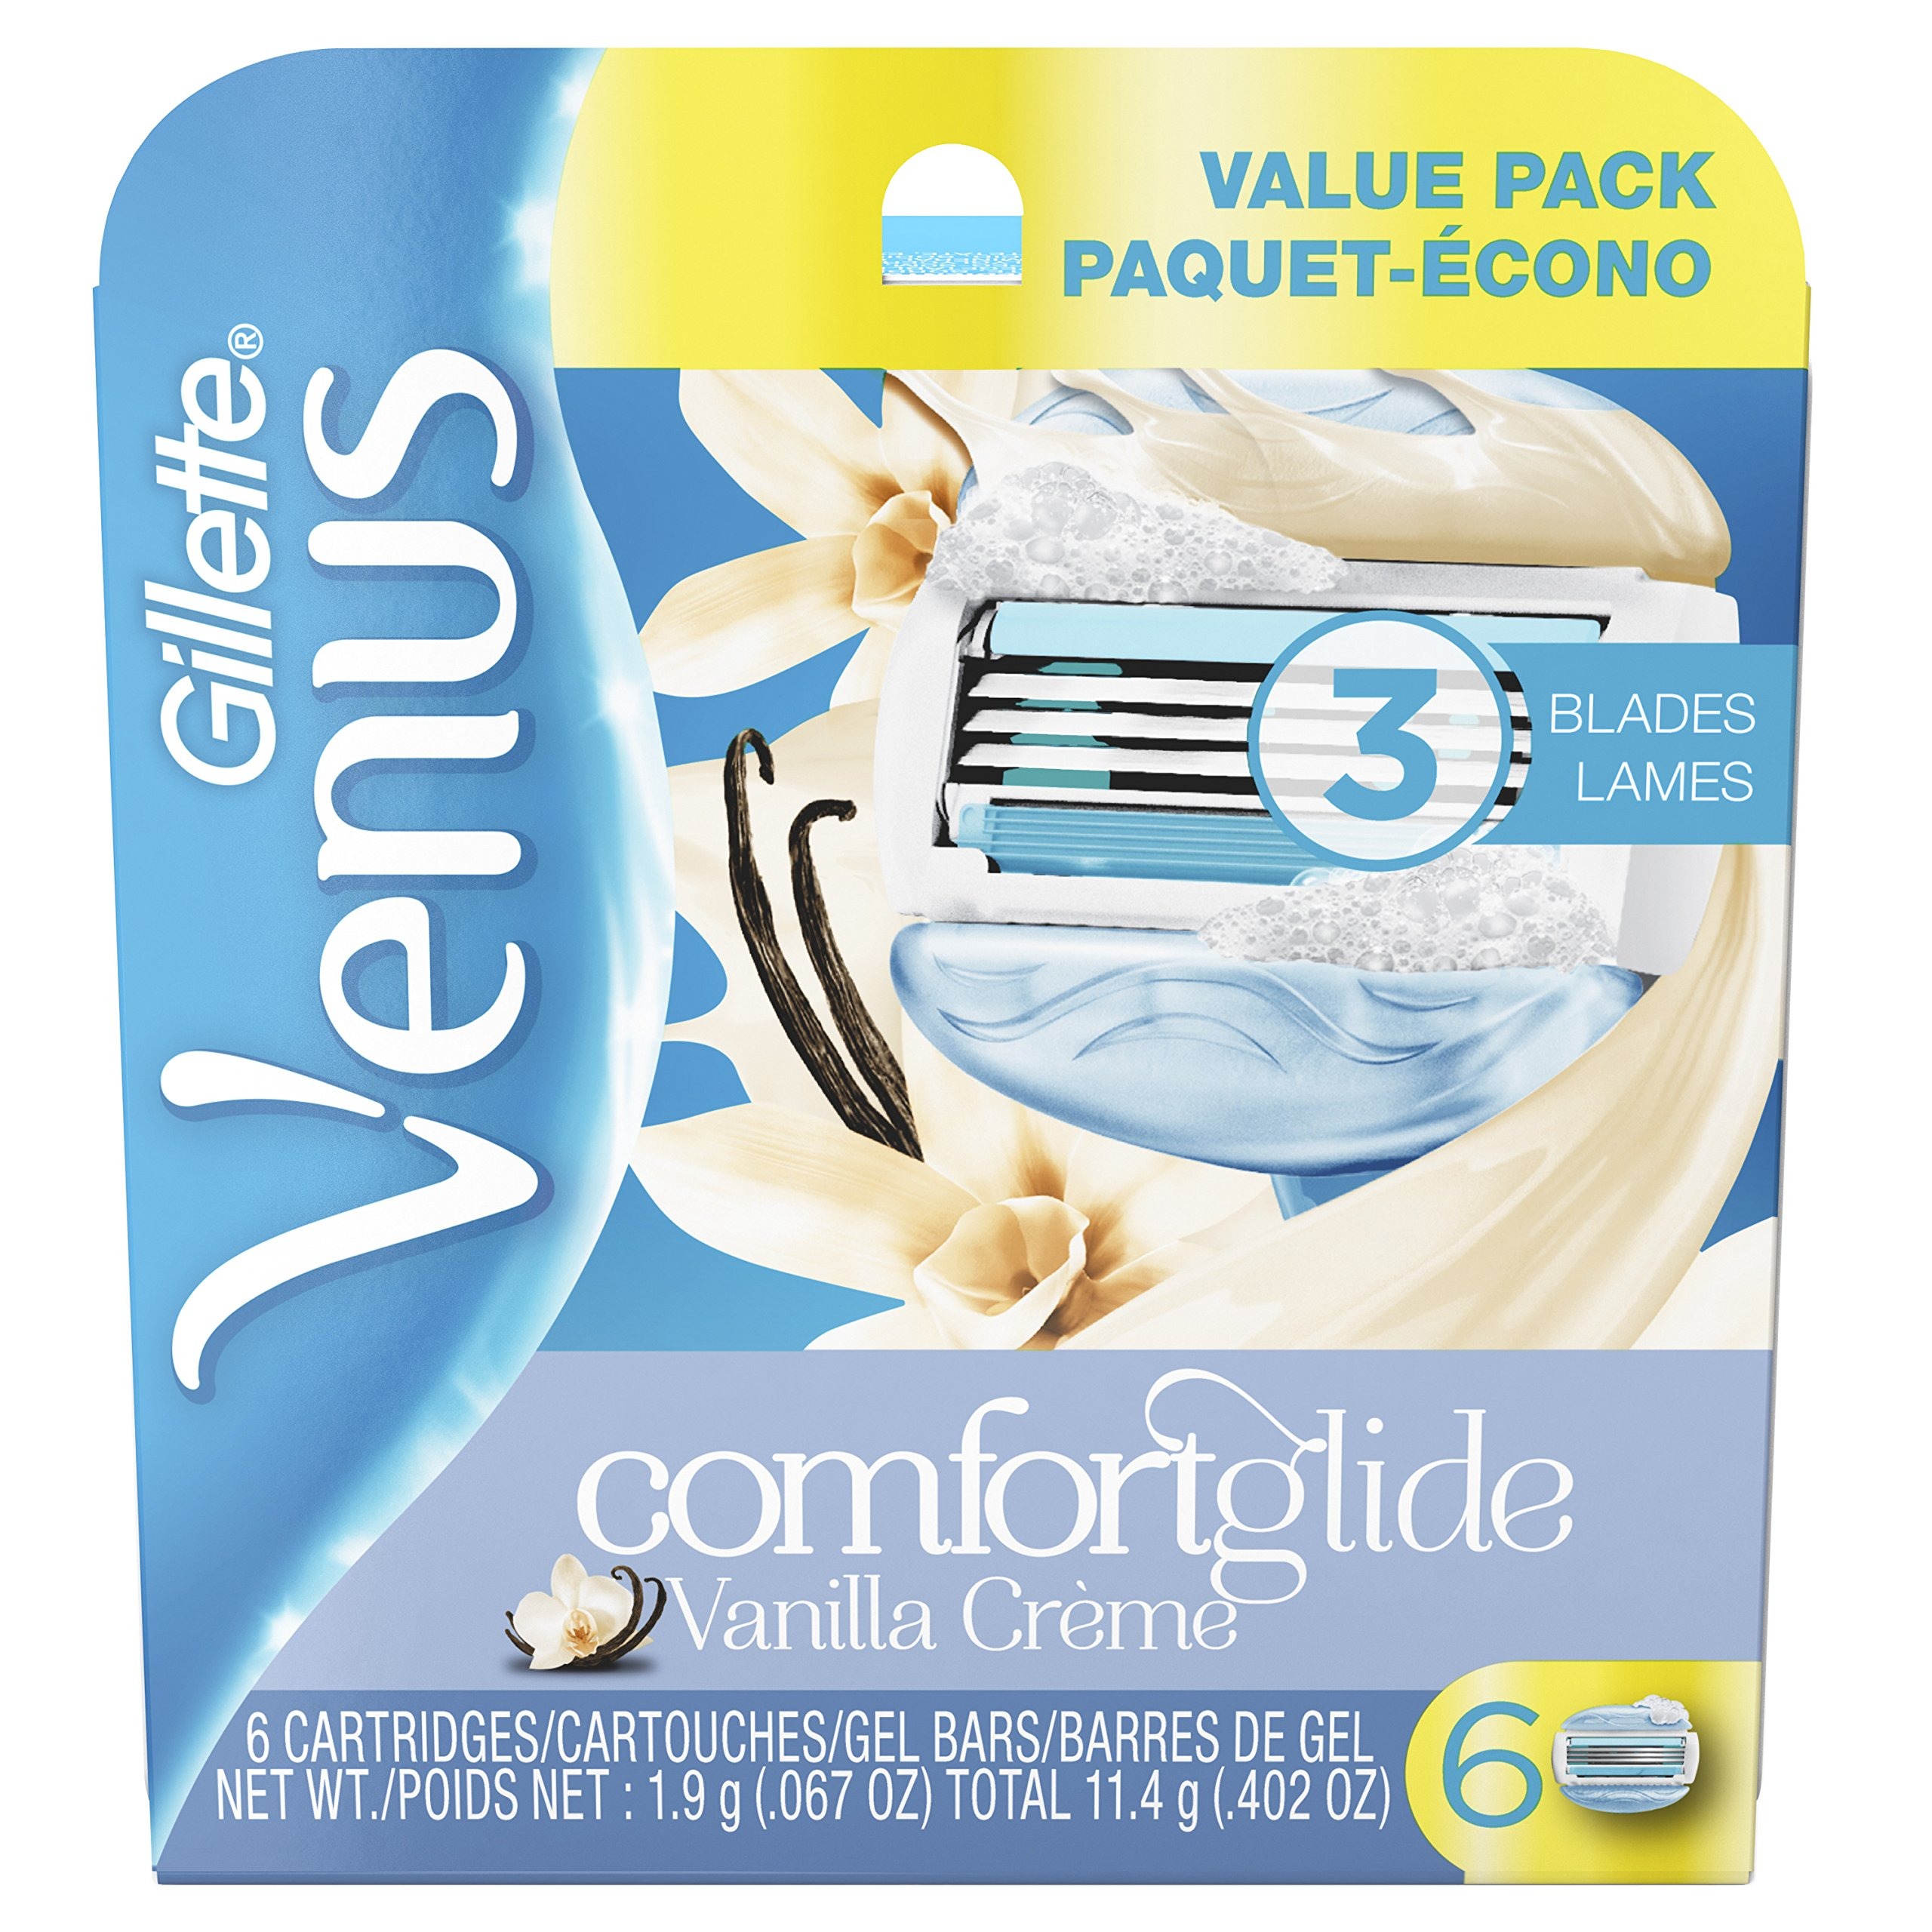
Item Name: Gillette Venus Comfortglide Women's Razor Blade Refills, Vanilla Creme, 6 Count, Womens Razors / Blades
Bullet Point 1: Womens razor with 3 curve-hugging blades
Bullet Point 2: Vanilla Crème Scented Soap Bars flex to curves and release Lush body Butters
Bullet Point 3: No need for separate shave cream
Bullet Point 4: Vanilla Crème Scent
Bullet Point 5: Any Venus blade fits any Venus razor handle, except Venus Simply 3
Value: 6.0
Unit: count

Price: 16.16